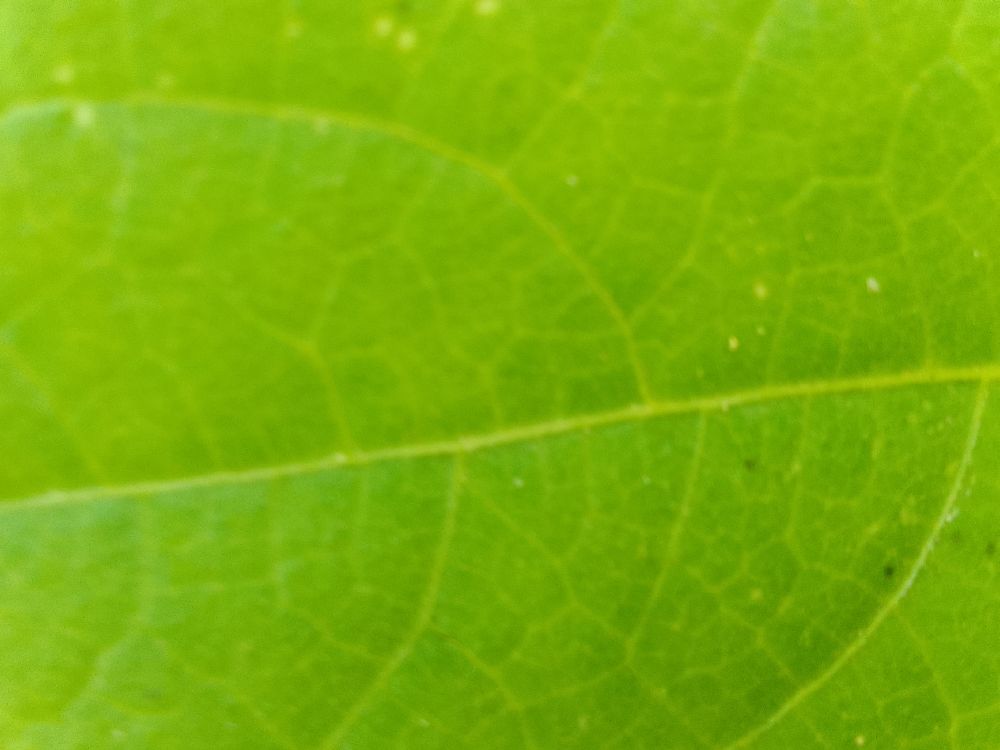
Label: healthy